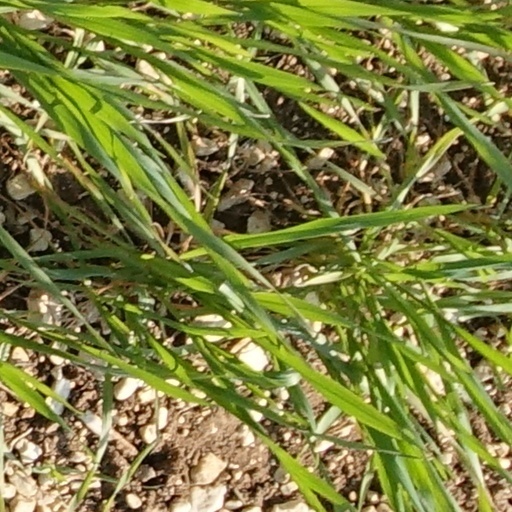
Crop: wheat